Sethupathi

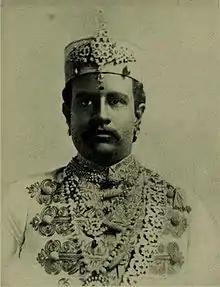
Bhaskara Sethupathy

Vijayaraghunatha Sethupathi became the 8th King of Ramnad in 1710 after the death of Kilavan Sethupathy. After Kilavan Sethupathi the kingdom was divided into two new Sivaganga Kingdom emerged. During the later period of Sethupathi's rule, the Ramnad was reduced to a zamin level. Then it was brought under the control of the Britishers. Finally it became a part of the Indian Union. Among the later Sethupathis, Bhaskara Sethupathy was an exceptionally enlightened zamindar. And his brother Raja Dhingara Sethupathi were English educated rulers.